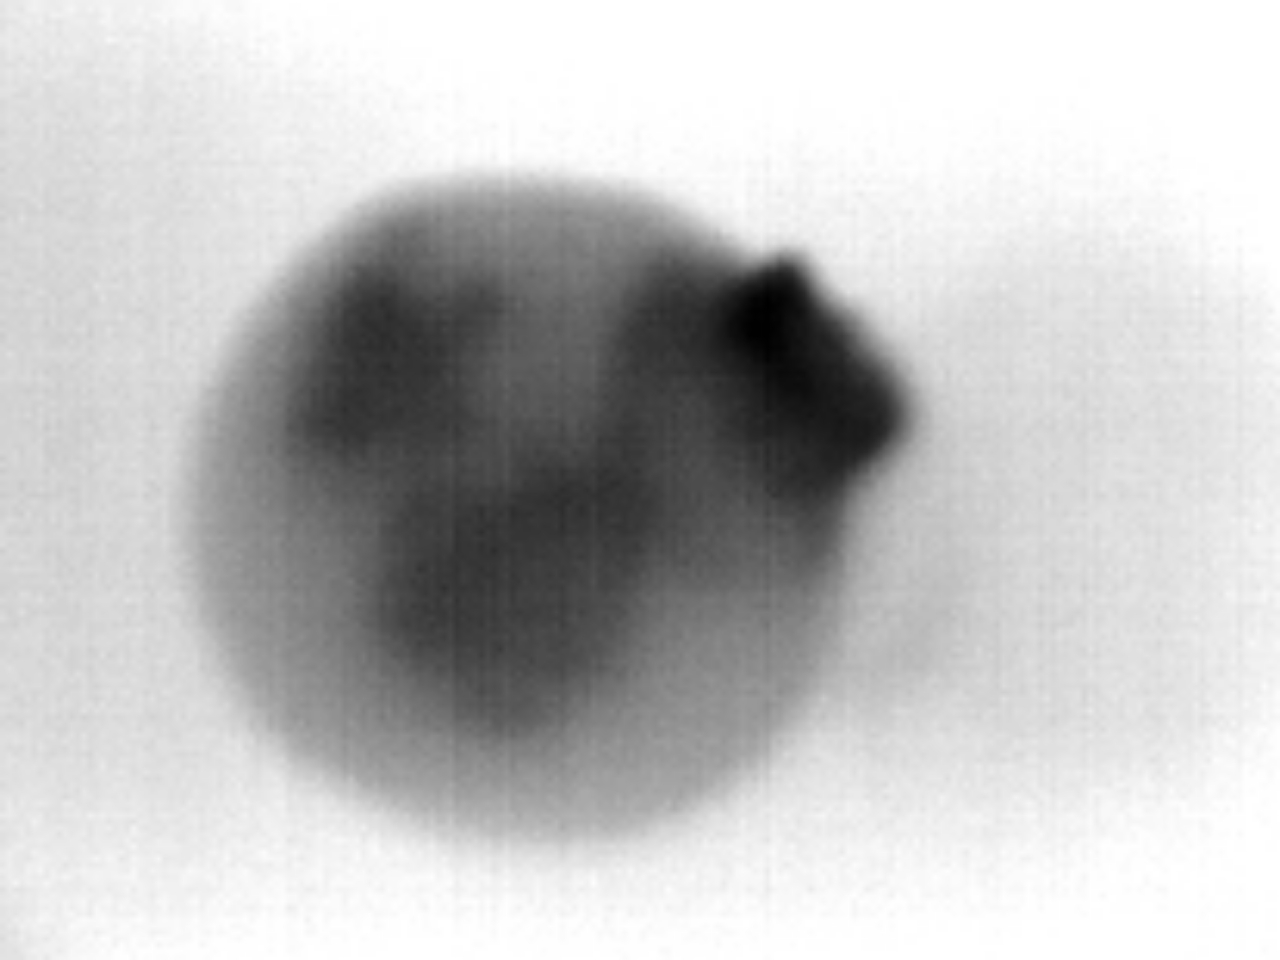
Label: Major Defect